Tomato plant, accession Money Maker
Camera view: tilt-top (135 deg); turntable rotation: 270 degrees
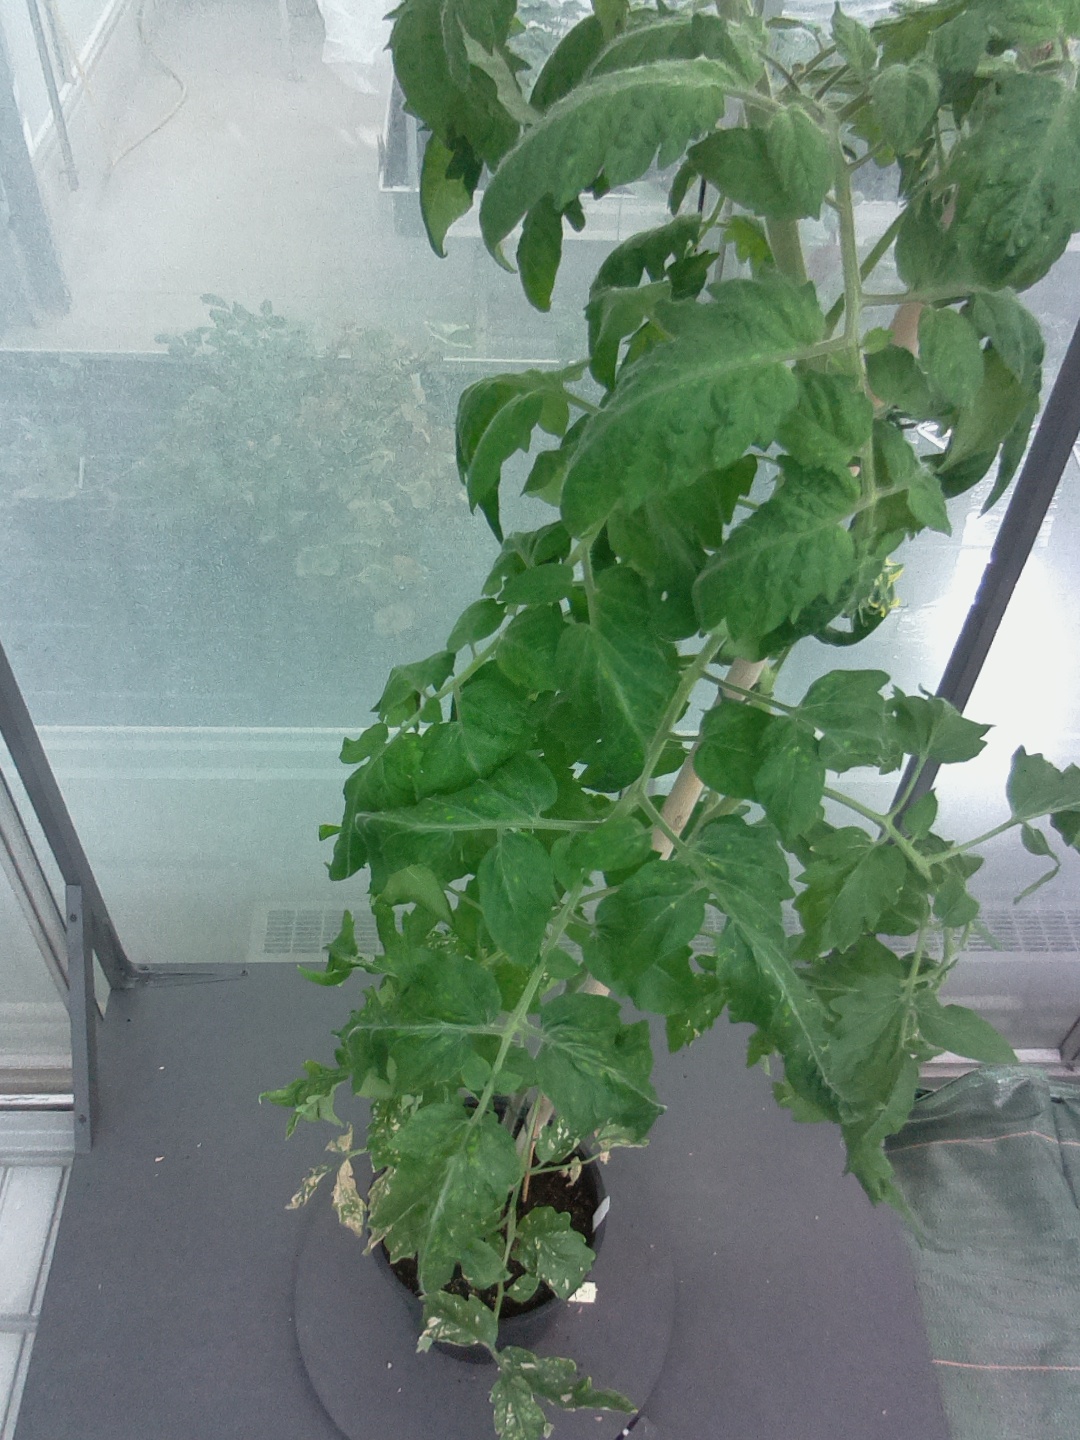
BBCH growth stage 66: Full flowering, 60%-70% of flowers open, more petals falling